The Exhibitionist

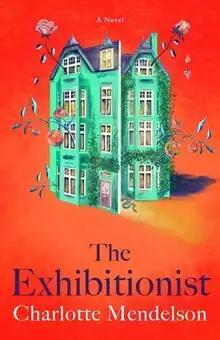

The Exhibitionist is a 2022 novel by English author Charlotte Mendelson. The novel is published by Pan Macmillan. The book depicts the lives of a dysfunctional middle-class family living in London in the early 2010s. The family members have their lives insidiously controlled by the patriarch, who is an artist.